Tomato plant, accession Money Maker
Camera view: bottom (45 deg); turntable rotation: 0 degrees
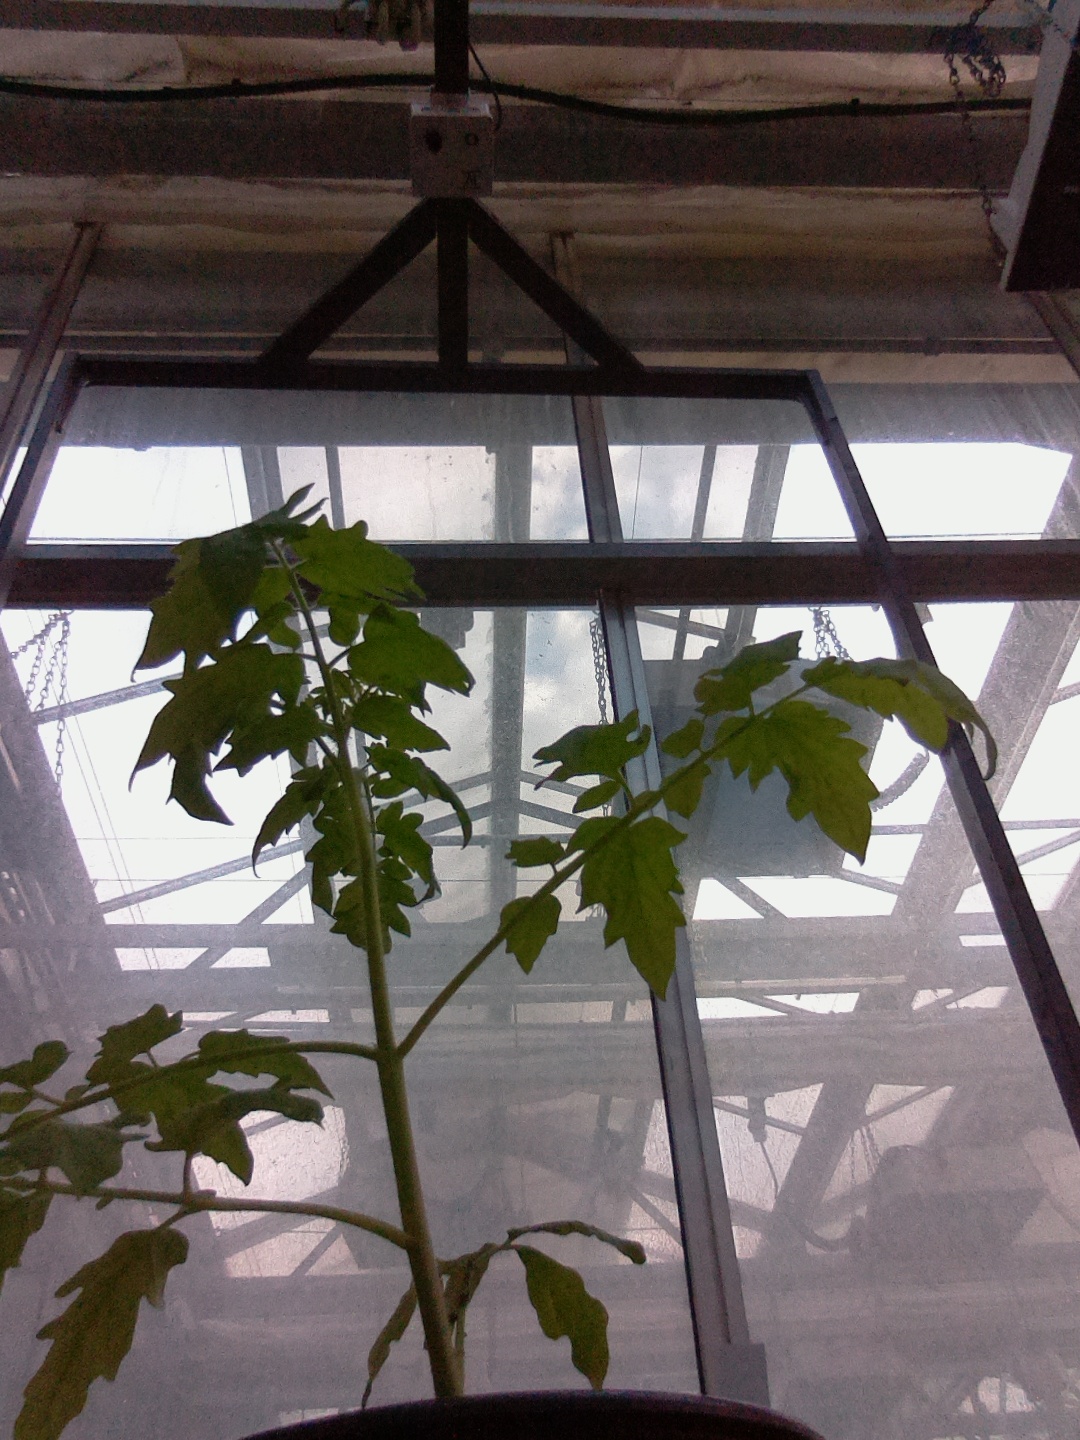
BBCH growth stage 13: 6 of true leaves visible